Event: Ecuador Earthquake
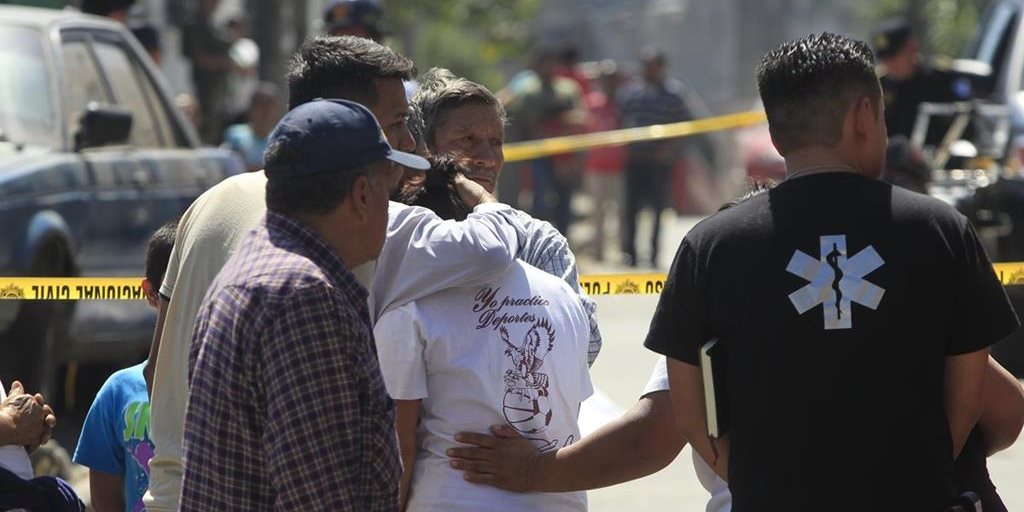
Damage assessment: no_damage